LCD television

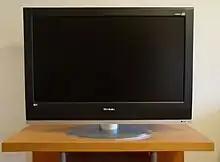
An LCD TV

A liquid-crystal-display television (LCD TV) is a television set that uses a liquid-crystal display to produce images. It is by far the most widely produced and sold type of television display. LCD TVs are thin and light, but have some disadvantages compared to other display types such as high power consumption, poorer contrast ratio, and inferior color gamut.